Arnold Krog

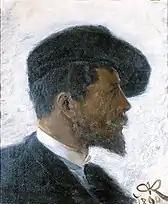
Self-portrait by Arnold Krog

Krog was born in Frederiksværk, the son of inspector at Frederiksværk Iron Works Hans Jacob Grøgaard Krog (1822–88) and Jenny Meyer (1824–1905).